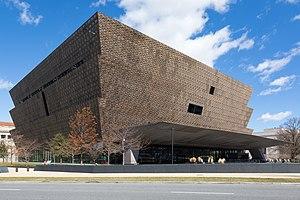
Le Musée national de l’histoire et de la culture afro-américaines est un musée de la Smithsonian Institution situé à Washington, sur le National Mall.